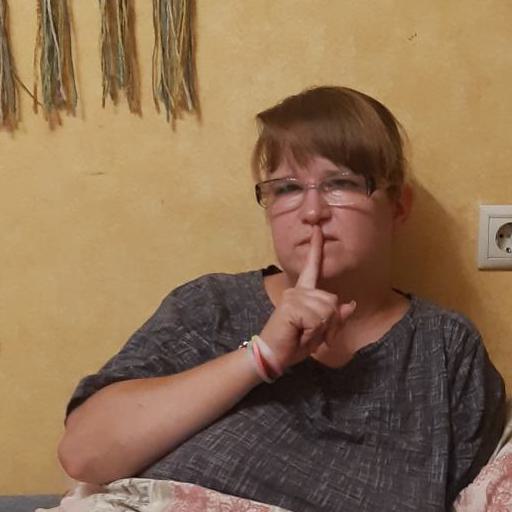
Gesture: mute